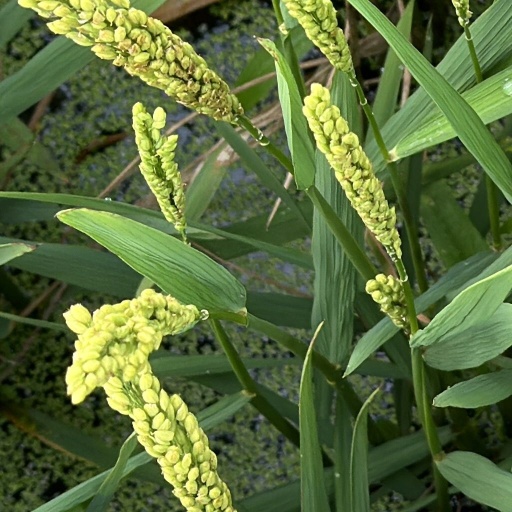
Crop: rice